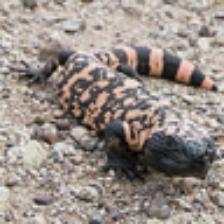
Label: NonHuman